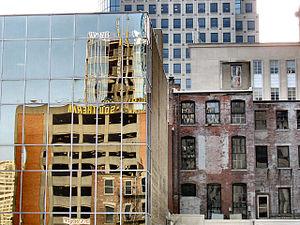
Le renouvellement urbain est, en urbanisme, une forme d'évolution de la ville qui désigne l'action de reconstruction de la ville sur elle-même et de recyclage de ses ressources bâties et foncières. Celle-ci vise en particulier à traiter les problèmes sociaux, économiques, urbanistiques, architecturaux de certains quartiers anciens ou dégradés, ainsi qu’à susciter de nouvelles évolutions de développement notamment économiques, et à développer les solidarités à l'échelle de l'agglomération.